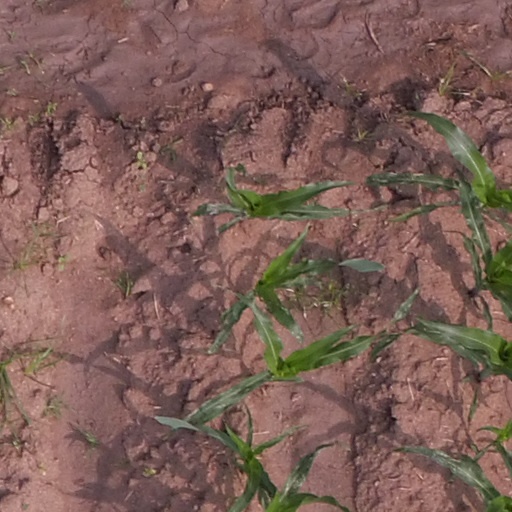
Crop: maize; corn